1993 Mediterranean Games

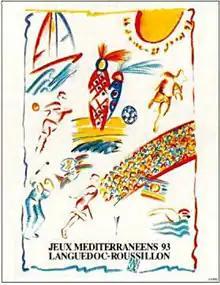
Official poster of the 1993 MG

The XII Mediterranean Games, commonly known as the 1993 Mediterranean Games, were the 12th Mediterranean Games. The Games were held in Languedoc-Roussillon, France, from 16 June to 27 June 1993, where 2,598 athletes (1,994 men and 604 women) from 19 countries participated. There were a total of 221 medal events from 25 different sports.